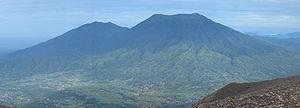
Le Tandikat est un stratovolcan situé sur l'île de Sumatra en Indonésie. Il possède un volcan jumeau situé au nord-nord-est, le Singgalang. Son altitude est de 2 438 m. La ville de Padang Panjang se trouve au pied du volcan.